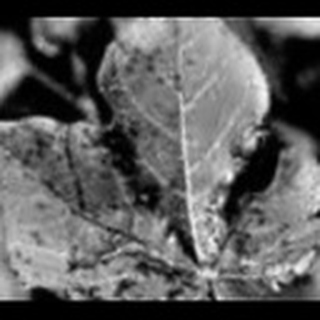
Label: cotton_bacterial_blight